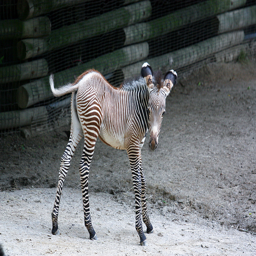
there is a small baby zebra looking behind it
A baby zebra is prancing in the sad and looking right at the camera.
A baby zebra standing in  an closure.
A baby zebra is turned, looking at the camera.
A baby zebra standing in an enclosure with log wall.